Clifton Cathedral

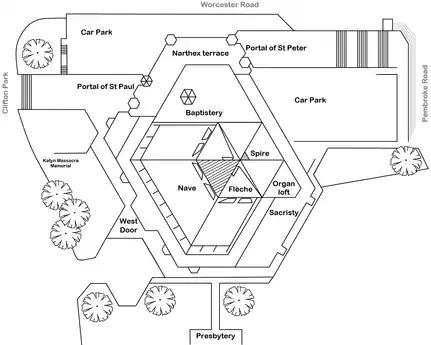
Architectural plan of the exterior of Clifton Cathedral

The hexagonal flèche rises to support a three-pronged spire, enclosing a cross. The spire contains two bronze bells, one of the few things transferred from the ProCathedral, by John Taylor & Co (1901, tuned to F and C with diameters of 1'10" and 2'5", and weights 1-3-26 and 4-2-26).